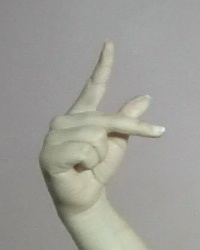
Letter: dha